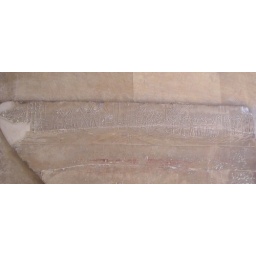
Large ships transporting granite palm columns from Aswan to be used in Unas' temples.